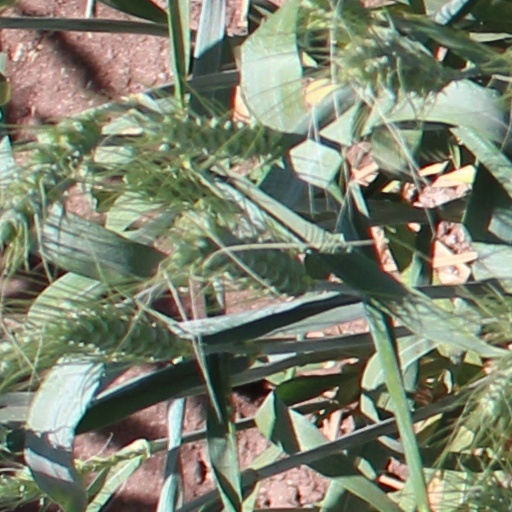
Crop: wheat